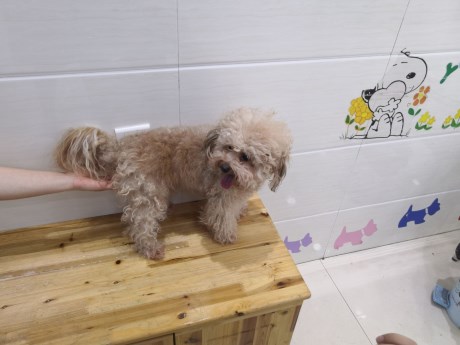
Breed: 2925-n000114-toy_poodle